Anthropomorphism

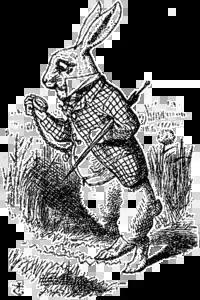
John Tenniel's depiction of this anthropomorphic rabbit was featured in the first chapter of Lewis Carroll's "Alice's Adventures in Wonderland".

Anthropomorphism, also referred to as personification, is a well-established literary device from ancient times. The story of "The Hawk and the Nightingale" in Hesiod's "Works and Days" preceded Aesop's fables by centuries. Collections of linked fables from India, the "Jataka Tales" and "Panchatantra", also employ anthropomorphized animals to illustrate principles of life. Many of the stereotypes of animals that are recognized today, such as the wily fox and the proud lion, can be found in these collections. Aesop's anthropomorphisms were so familiar by the first century CE that they colored the thinking of at least one philosopher: